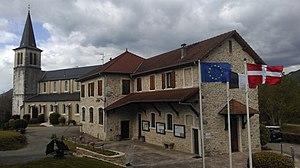
Chef lieu de Saint-Paul-sur-Yenne, Mairie et église
Saint-Paul, appelée localement Saint-Paul-sur-Yenne, est une commune française située dans le département de la Savoie, en région Auvergne-Rhône-Alpes.